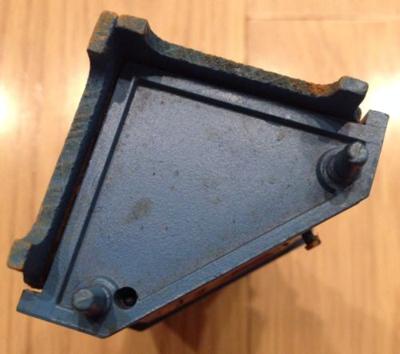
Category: table